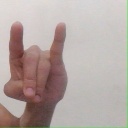
अक्षर: च